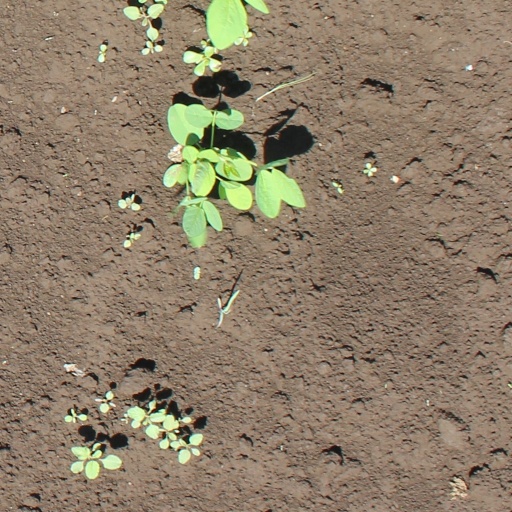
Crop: soybean